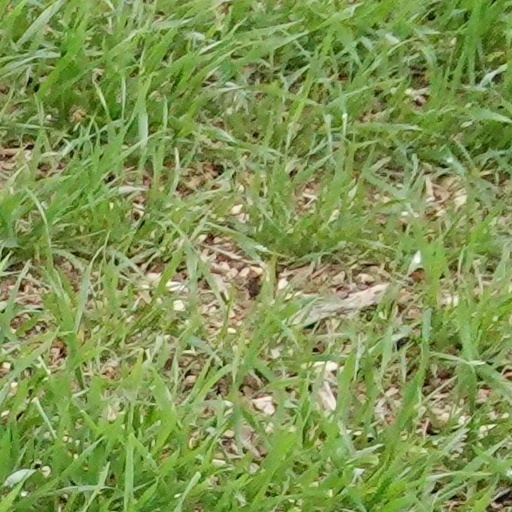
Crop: wheat